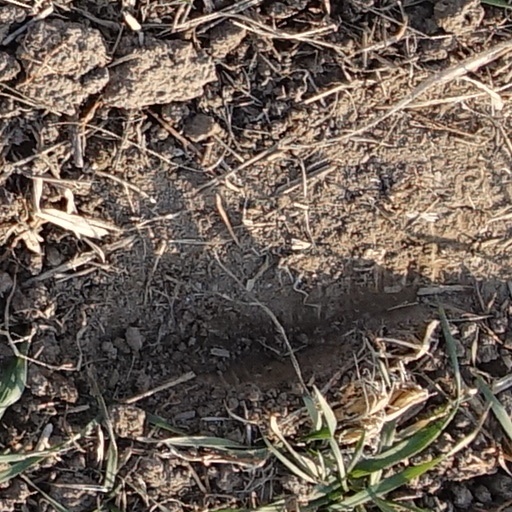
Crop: wheat